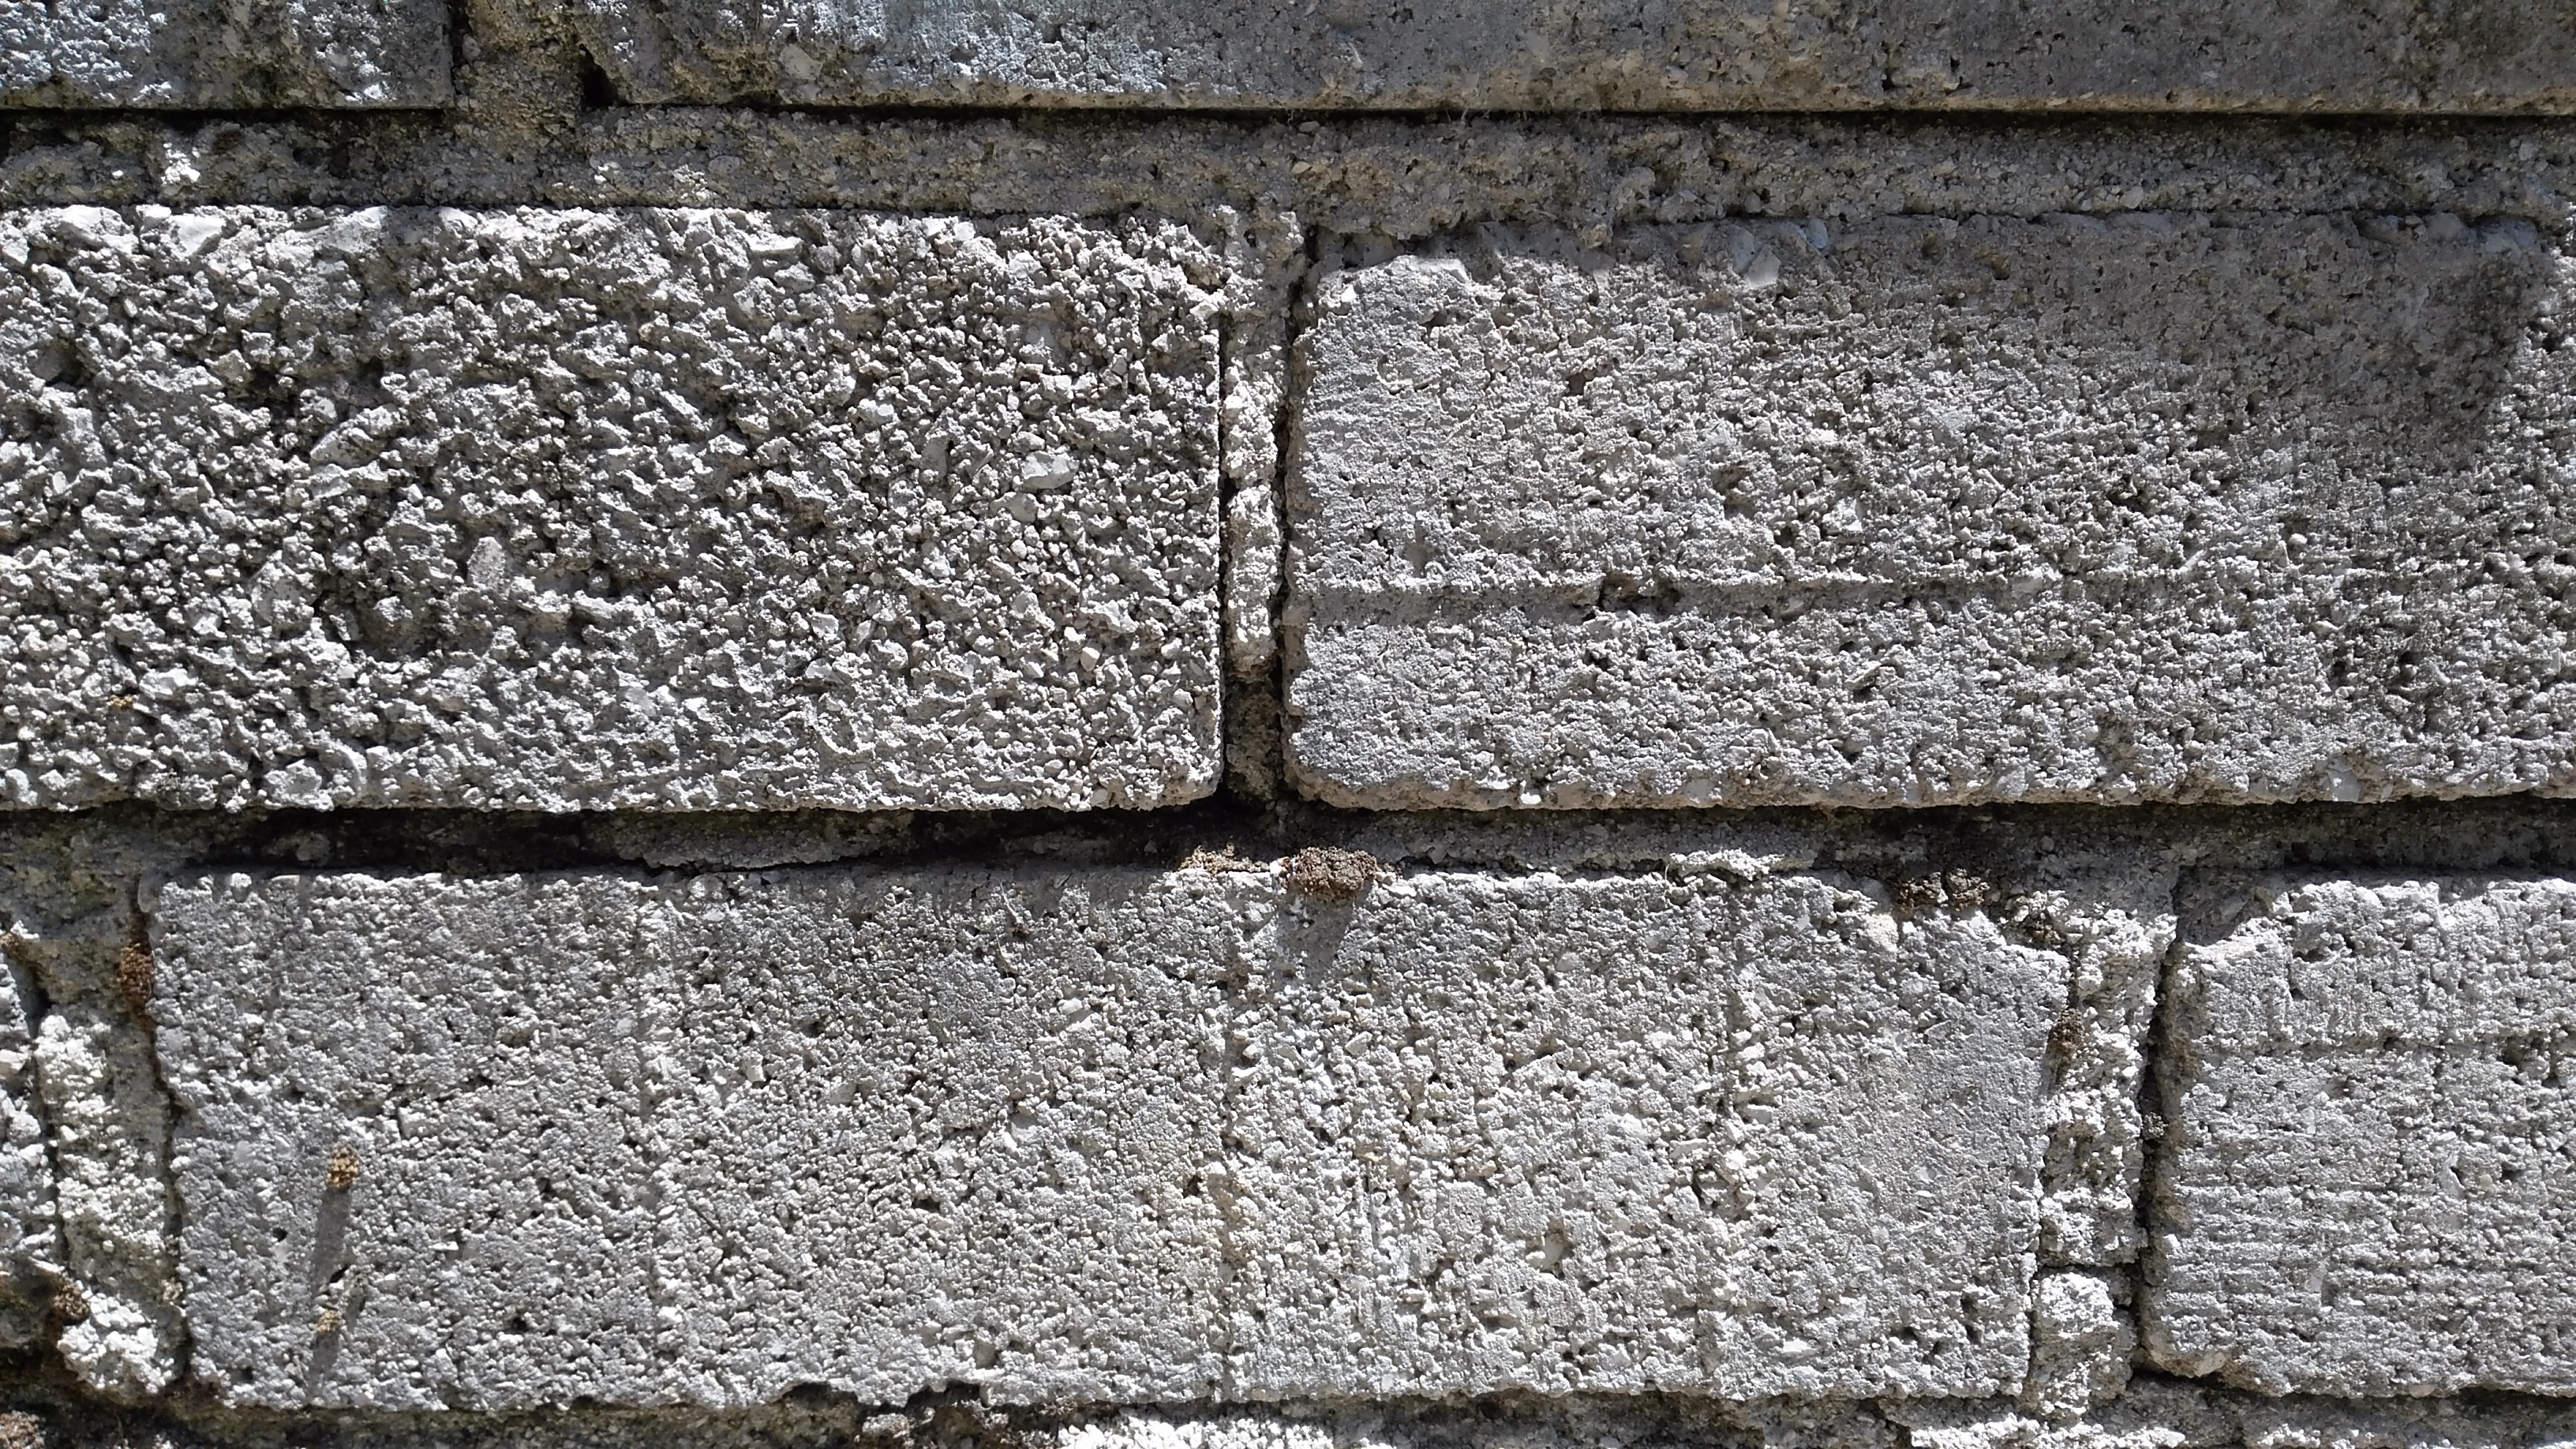
rock, texture, cobblestone, wall, asphalt, stone wall, brick, material, rubble, cement, build, brickwork, road surface